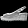
Label: Sandal